Twilight of the Dark Master

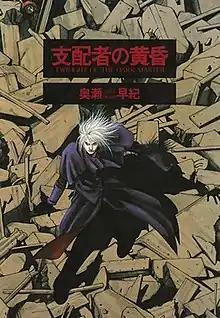
Manga cover art

is a Japanese manga by Saki Okuse, and an OVA adaptation. The OVA was produced by Masao Maruyama, directed by Akiyuki Shinbo, and the screenplay was written by Duane Dell'Amico and Tatsuhiko Urahata. It was distributed and licensed in 1997 by Urban Vision.